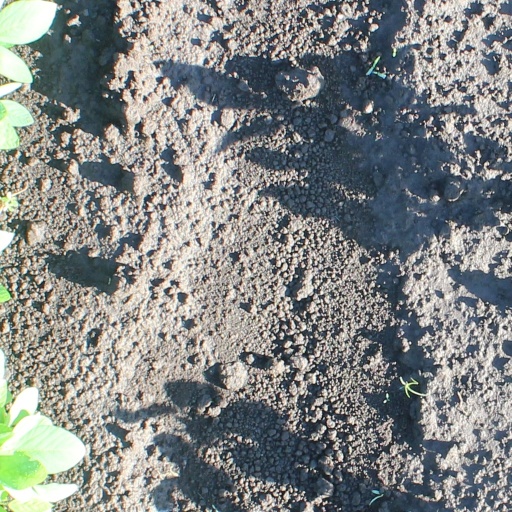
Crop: soybean